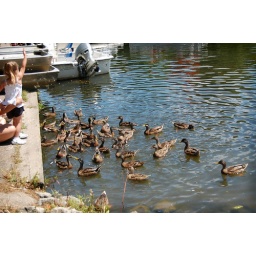
A little girl feeding the ducks in Sharon Woods Lake. Everybody gets some. She's makin' it rain... bread.